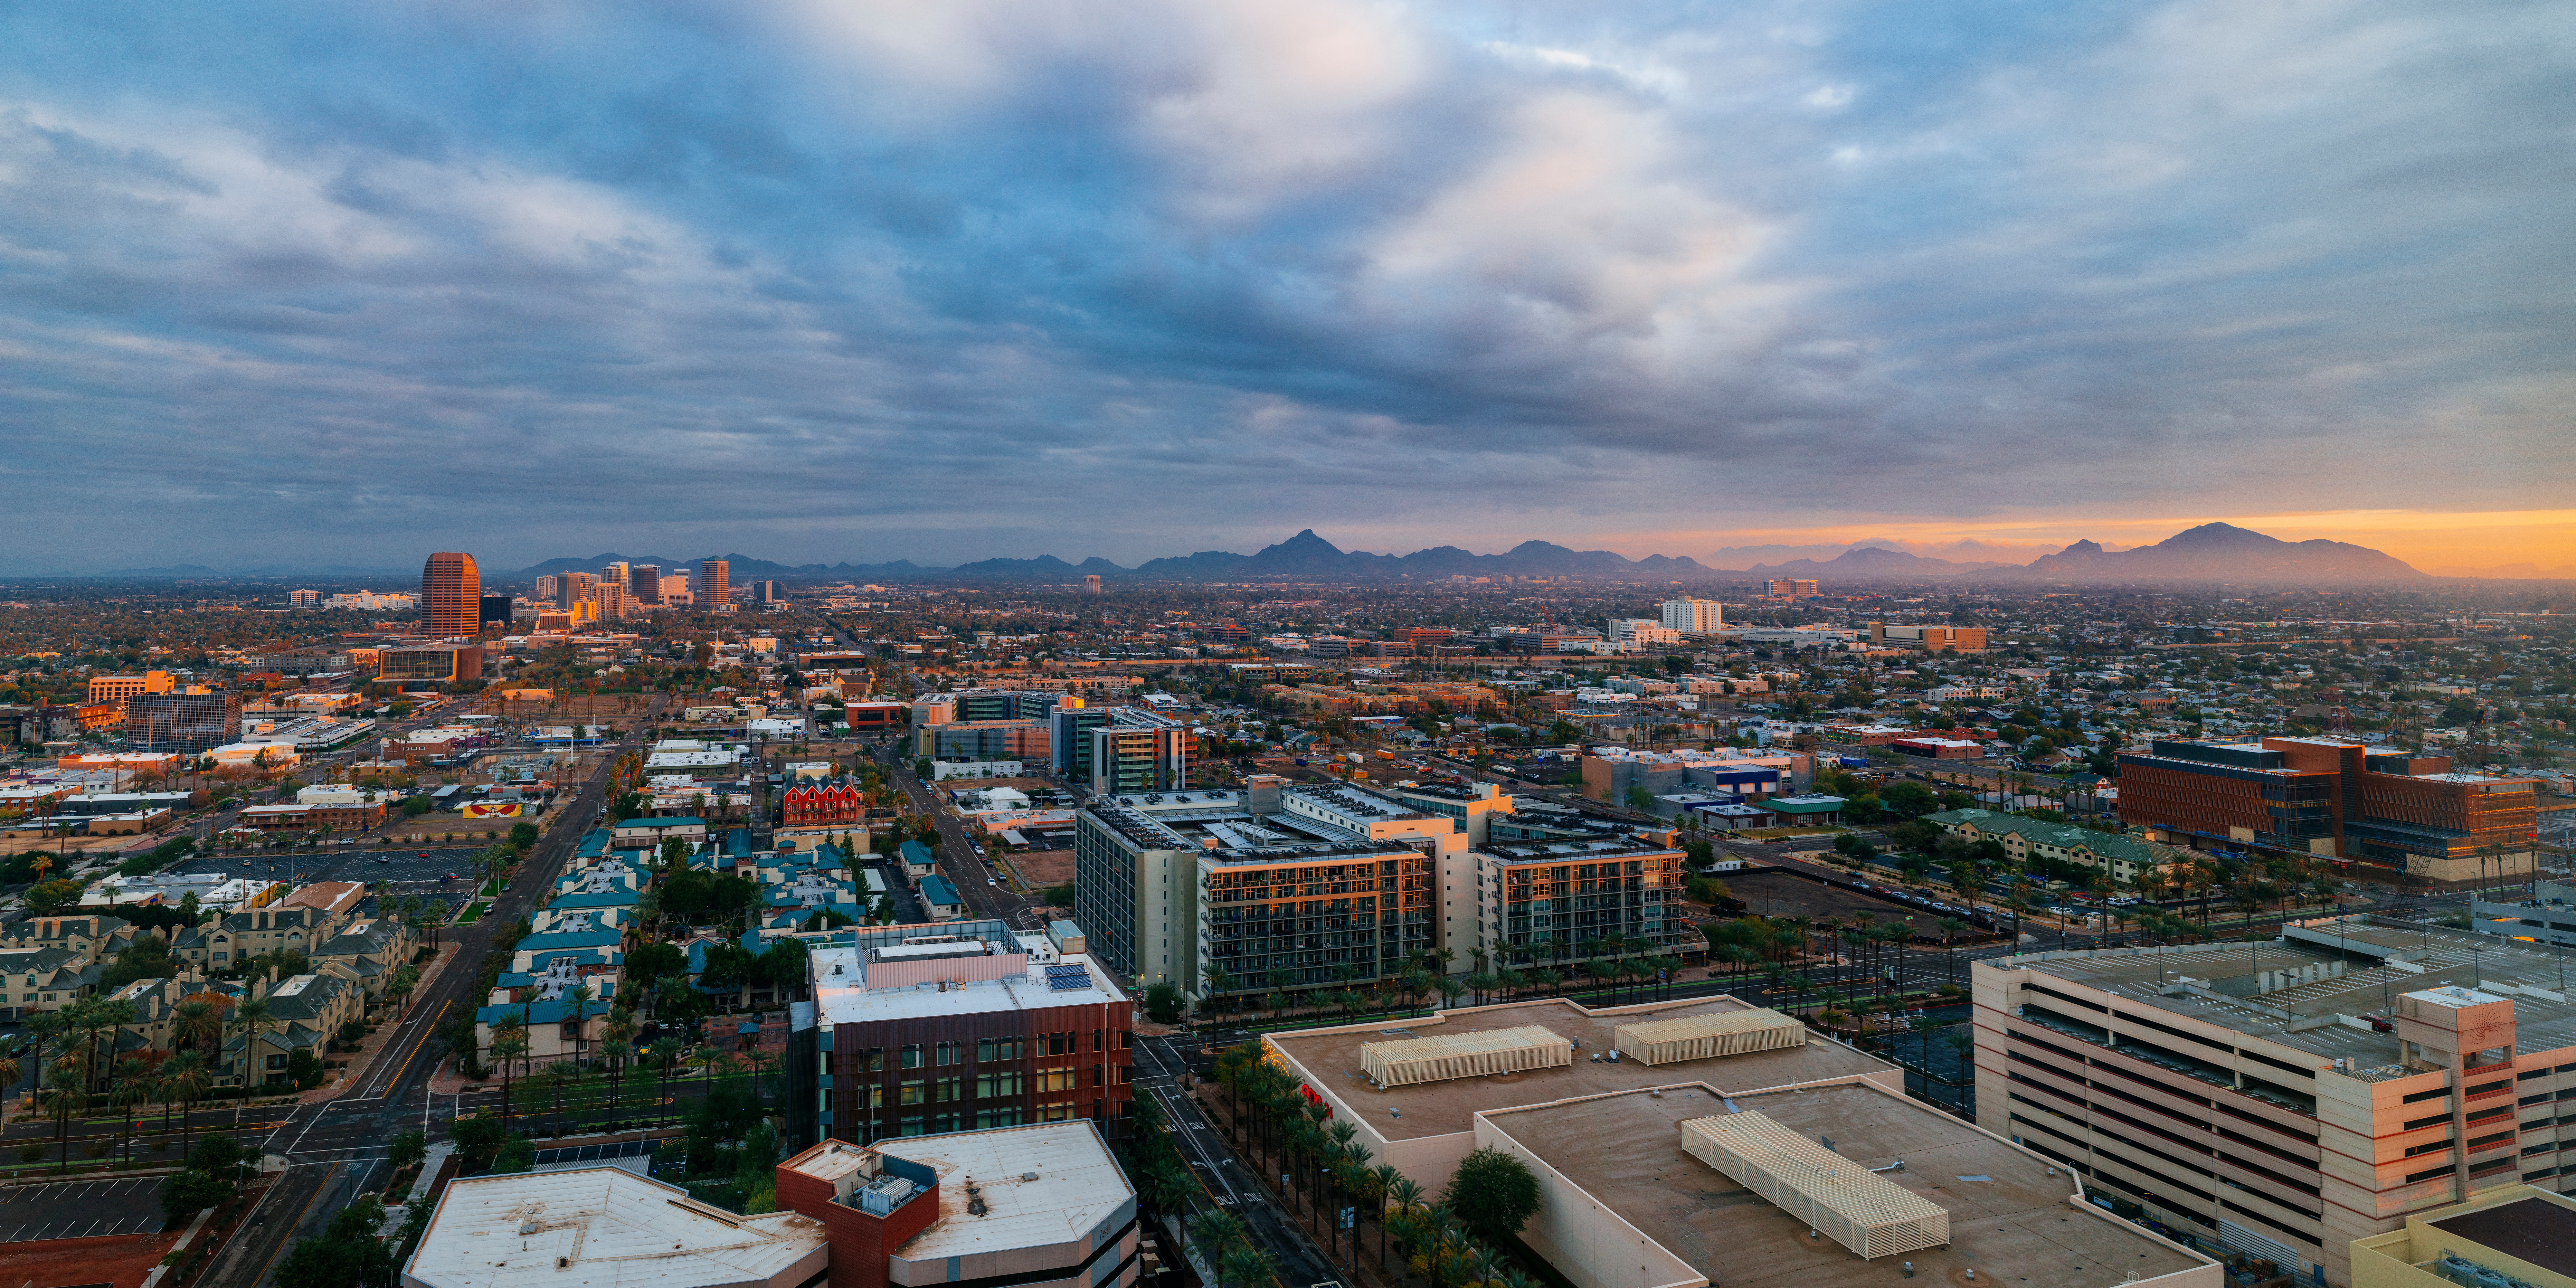
horizon, skyline, town, city, skyscraper, cityscape, panorama, downtown, dusk, evening, metropolis, neighbourhood, aerial photography, urban area, residential area, human settlement